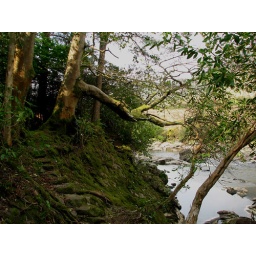
This is in a wooded area near the falls, across the bridge that the road passes over. Very dark under the trees.